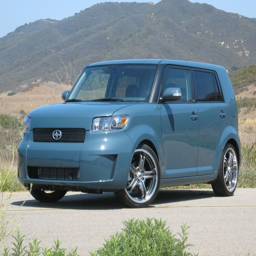
having my own car - again !